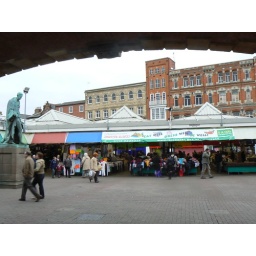
underneath the bridge looking towards the market